Food delivery

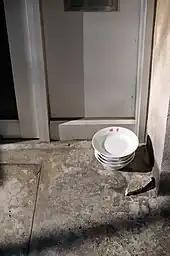

In India, the food delivery services include Zomato and Swiggy. Indian online food delivery is expected to become an $8 billion industry by 2020.